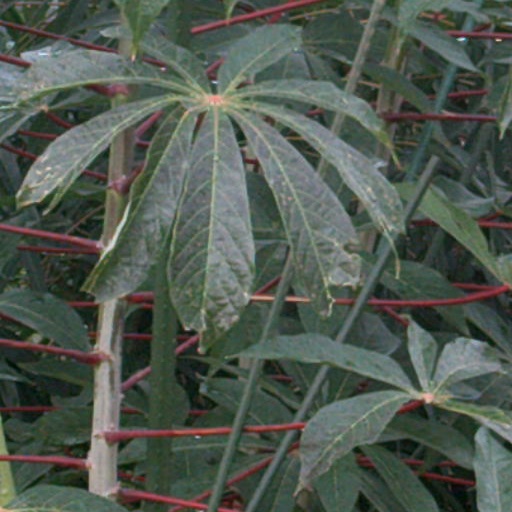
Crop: cassava